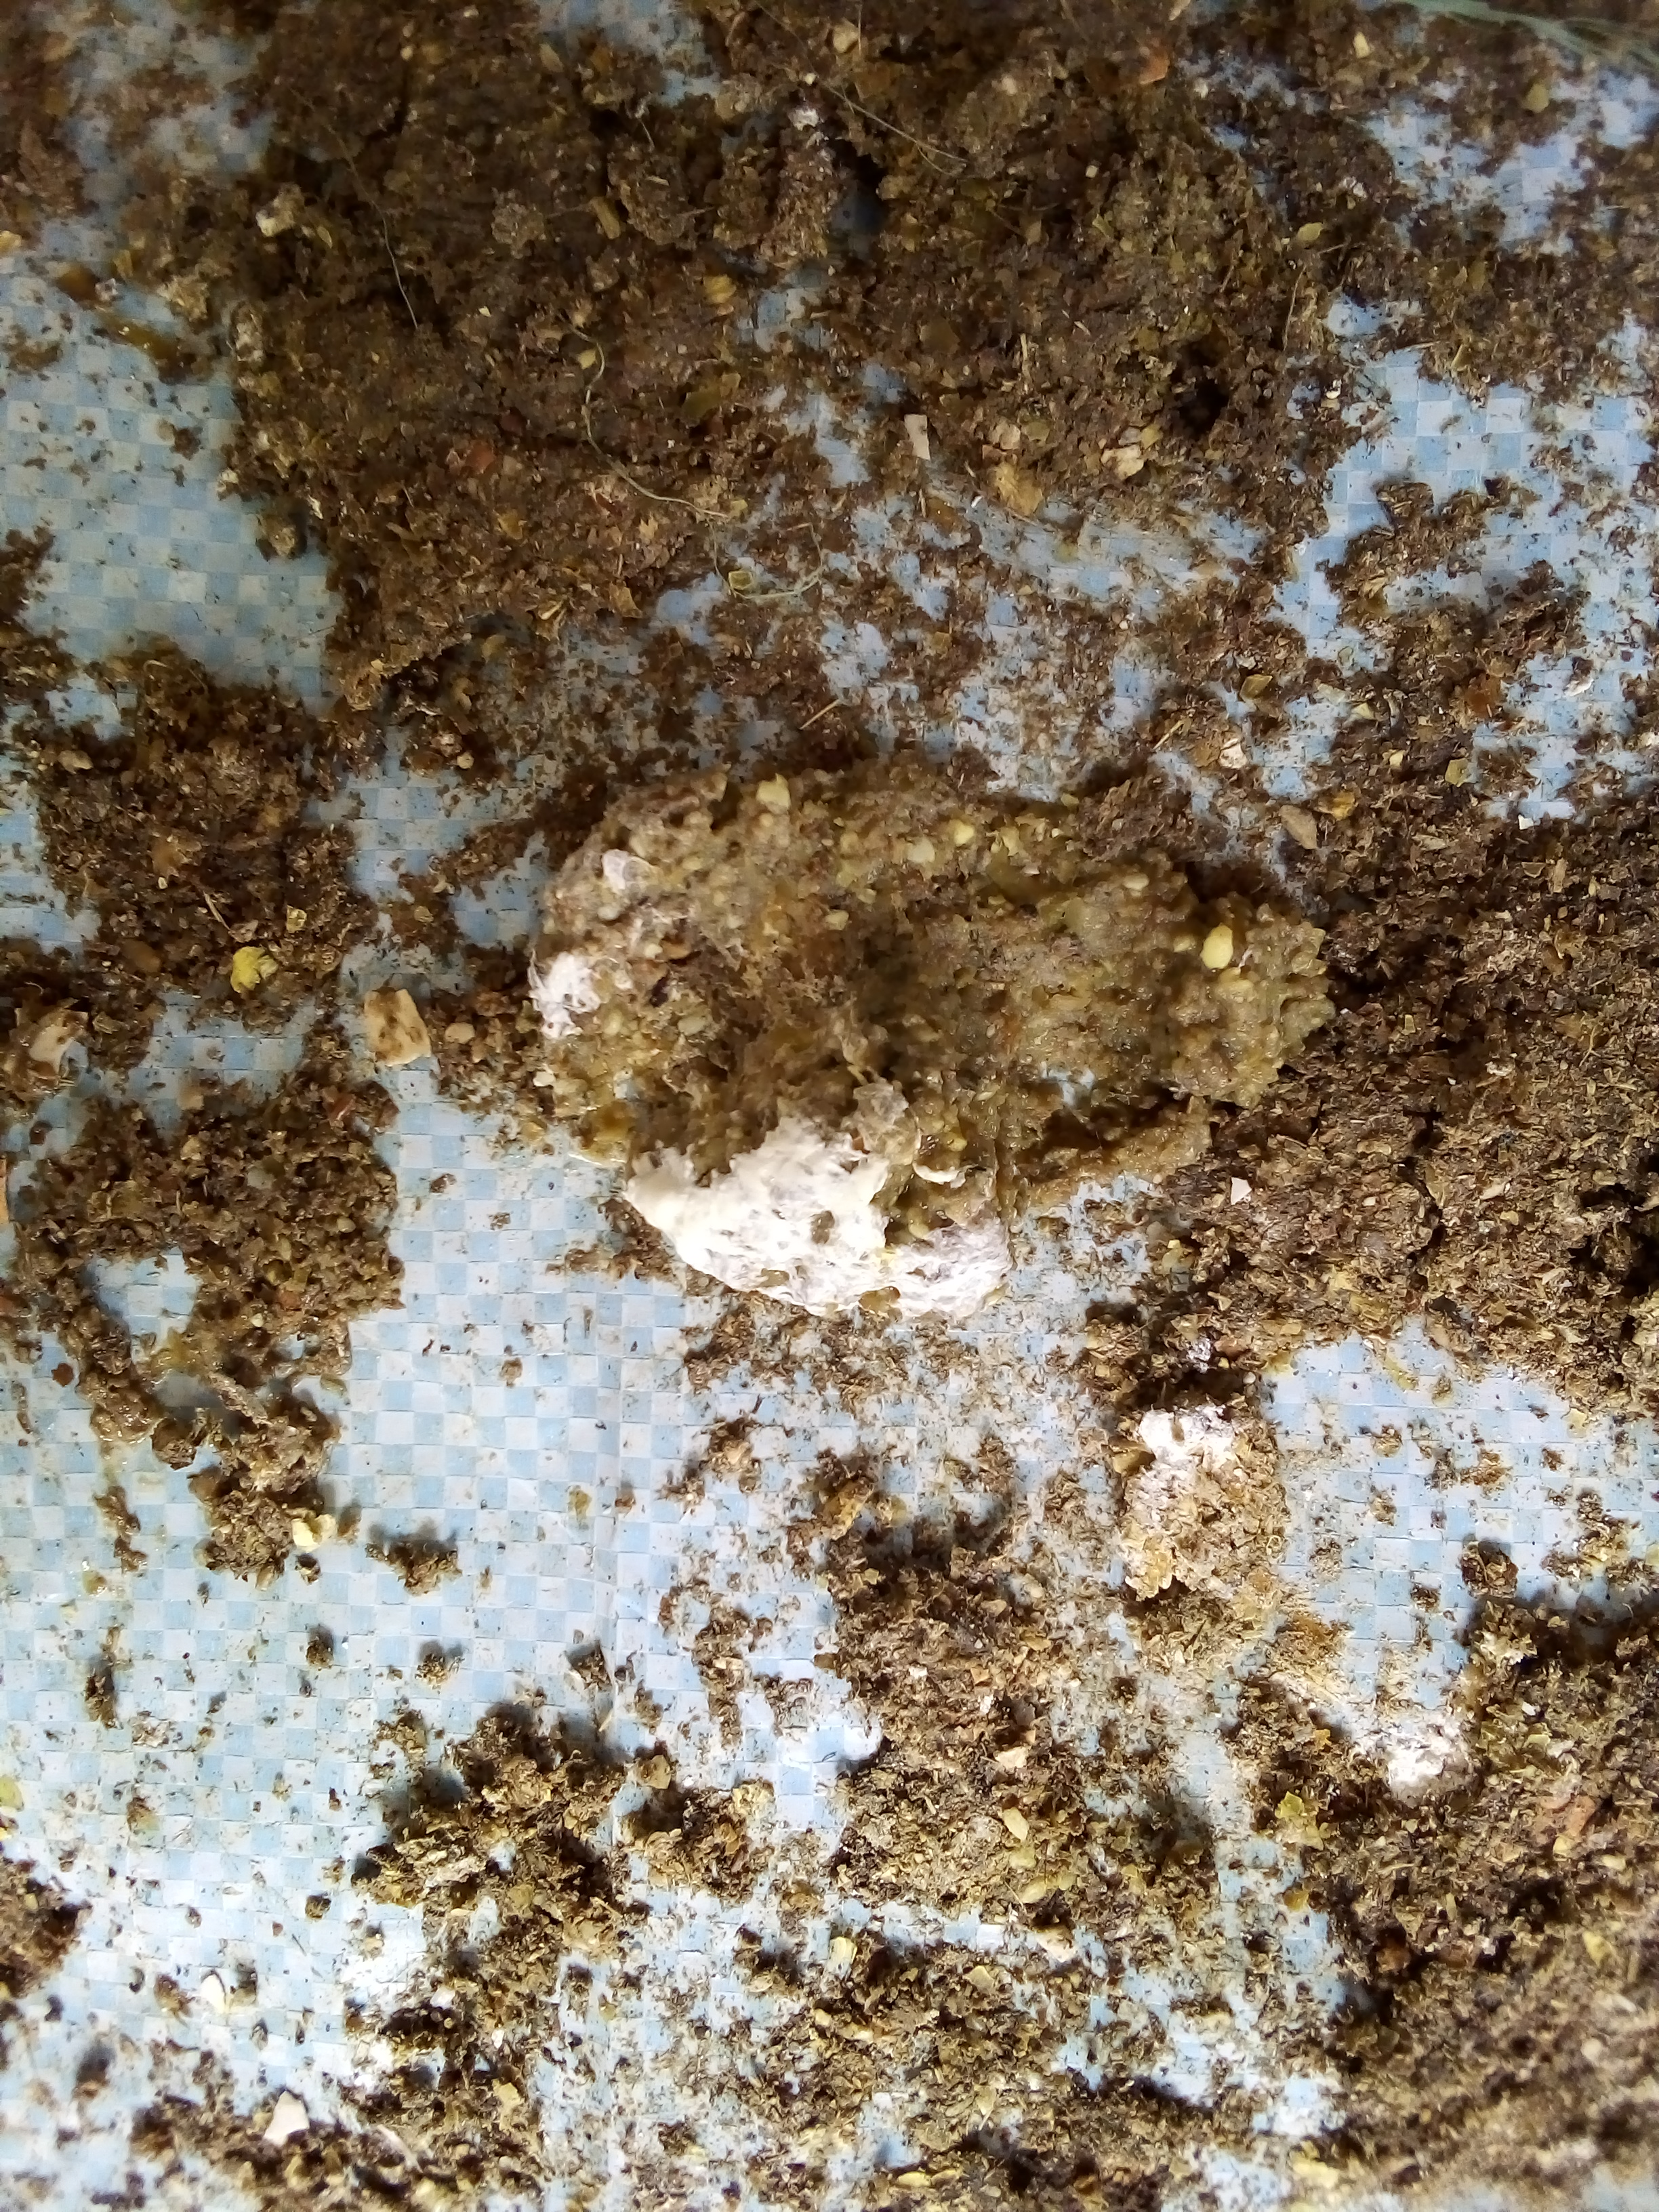
PCR-confirmed diagnosis: Salmonella